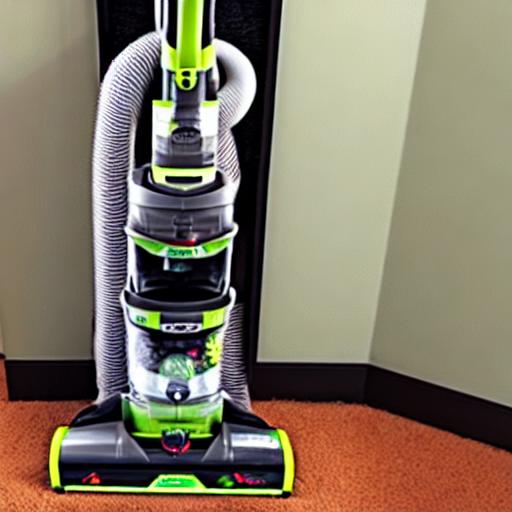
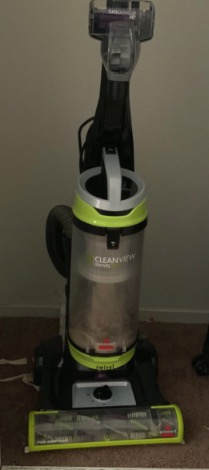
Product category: items_vacuum
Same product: no